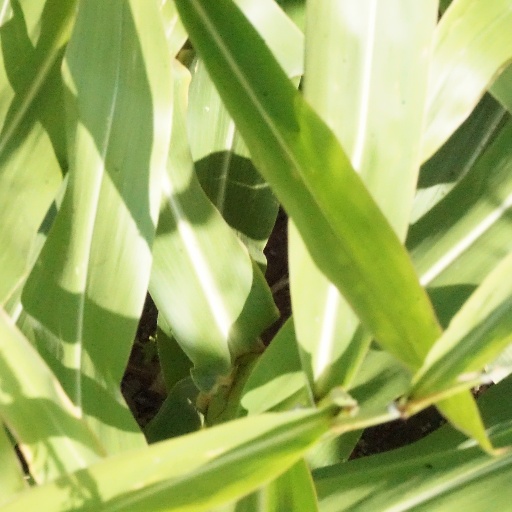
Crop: maize; corn